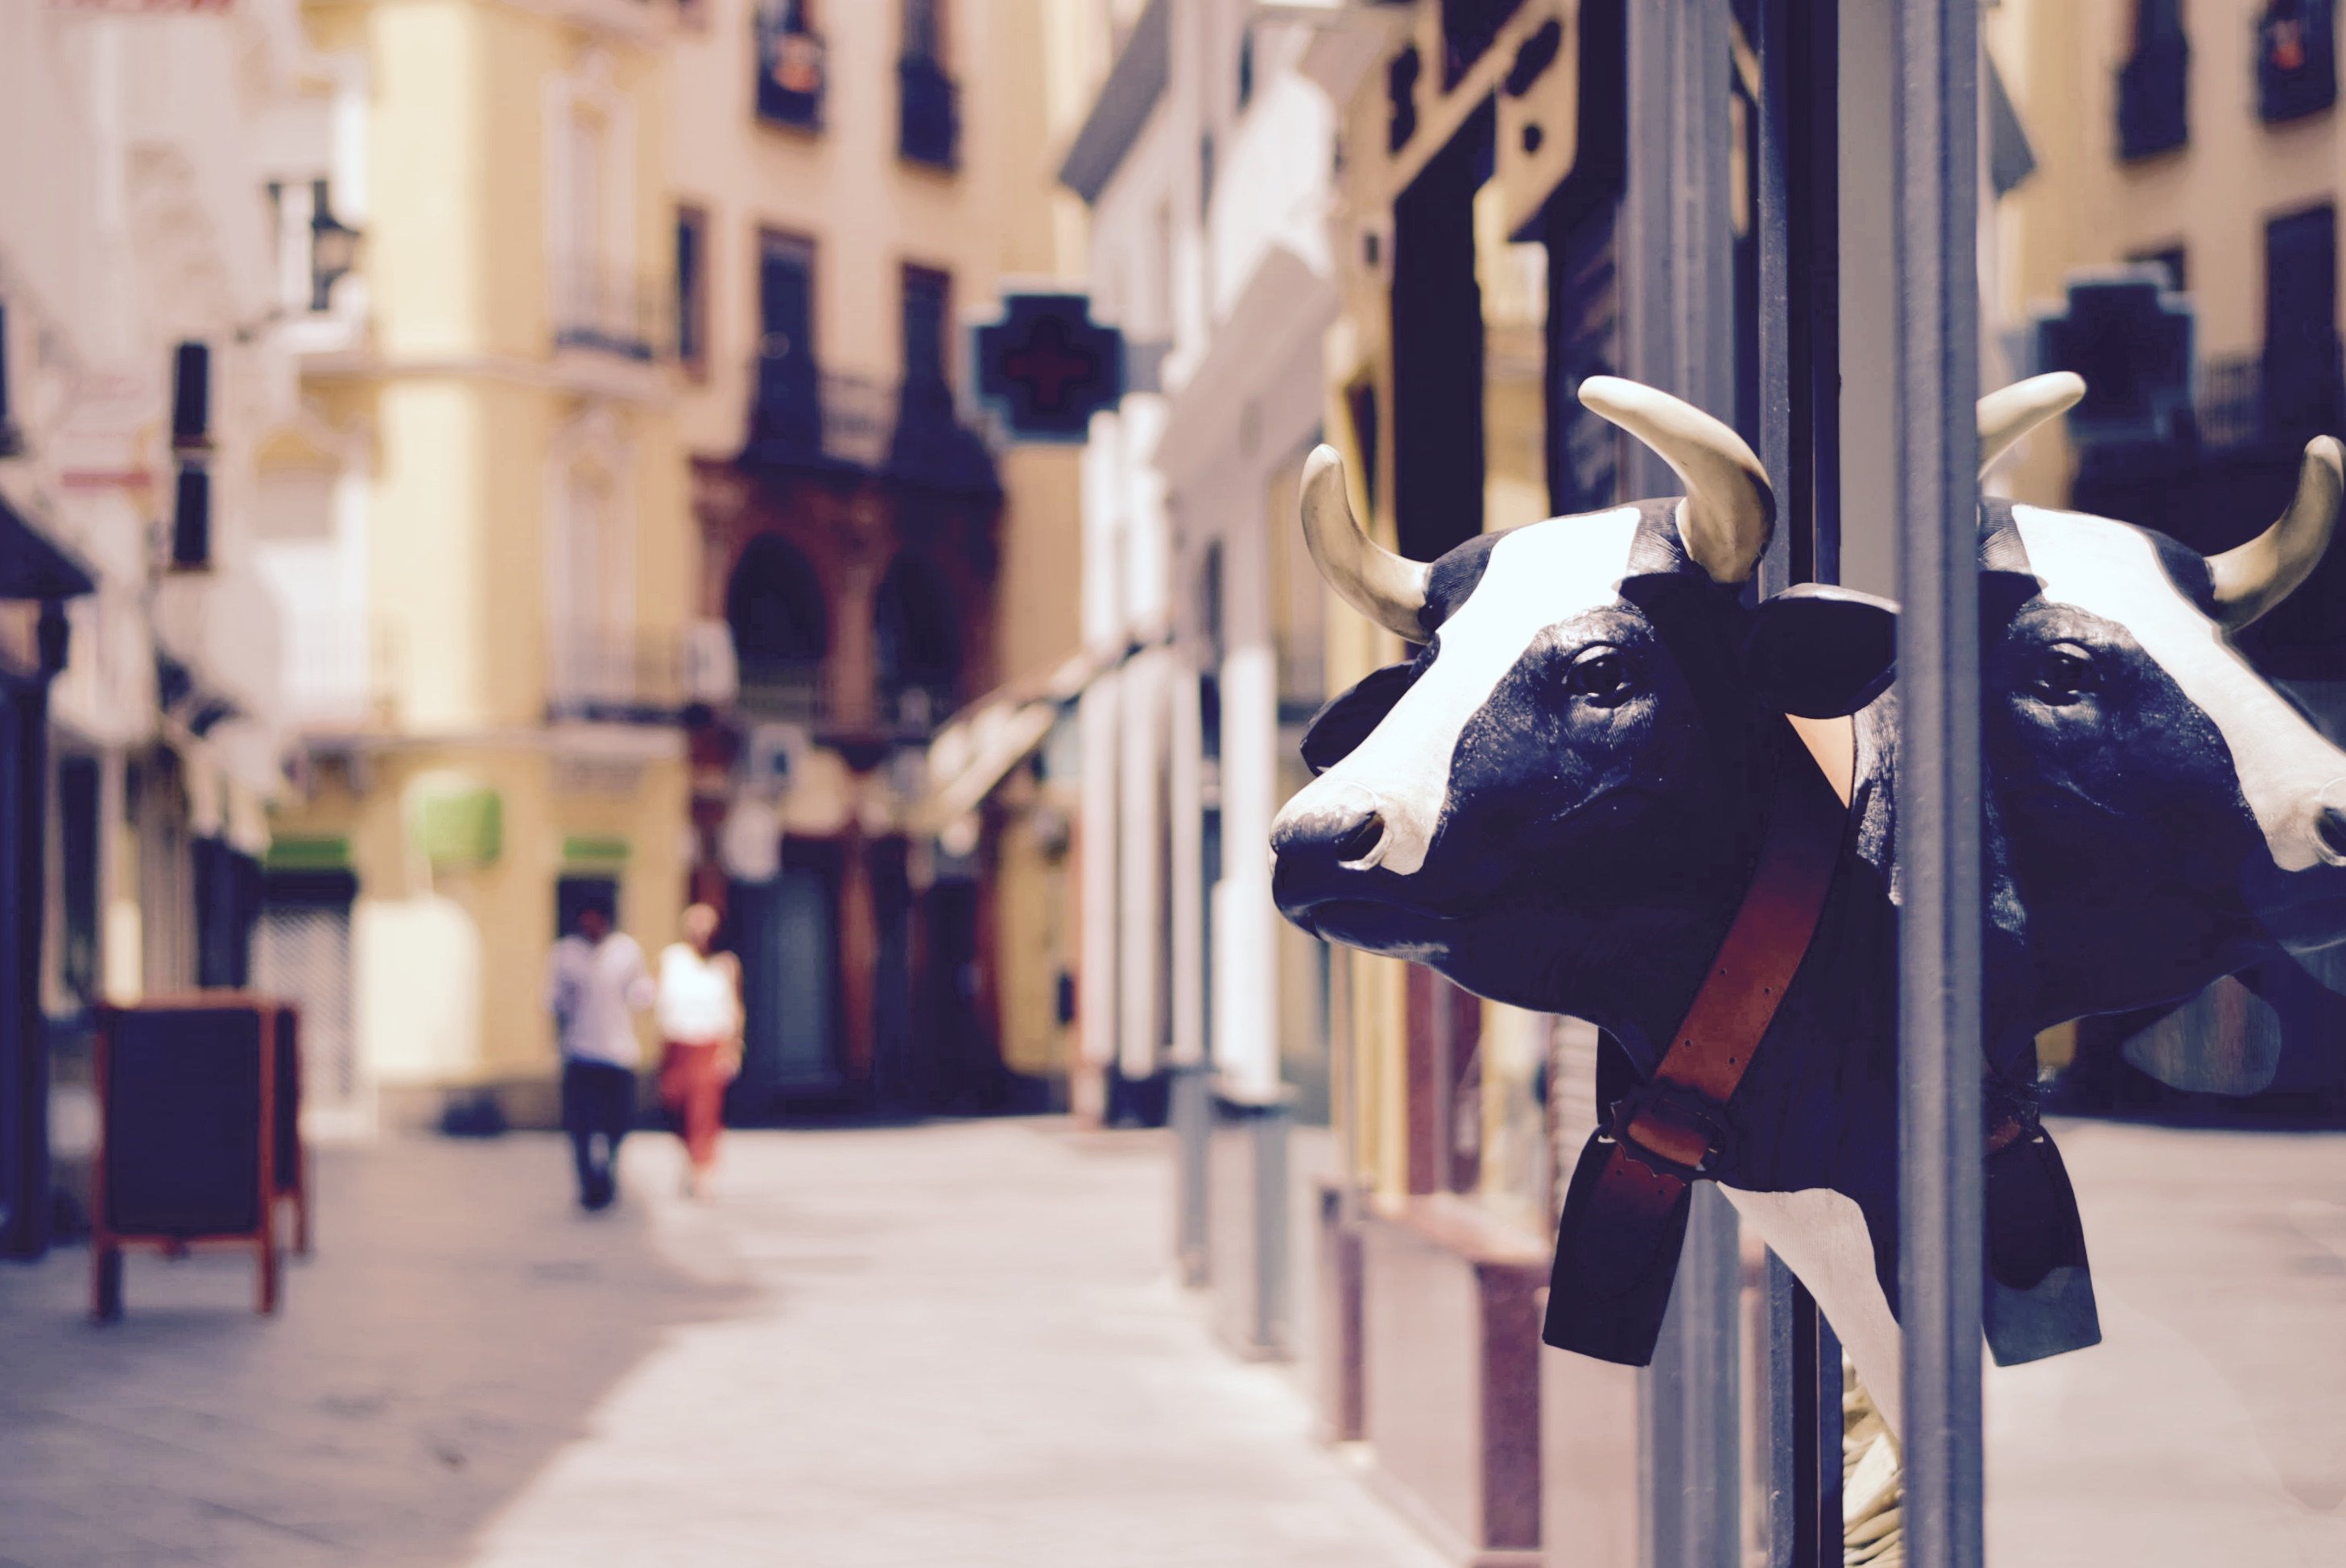
man, walking, winter, blur, people, woman, road, street, town, building, city, urban, pavement, downtown, travel, statue, spring, reflection, cow, color, blue, church, clothing, tourism, close up, outdoors, art, focus, buildings, daylight, windows, infrastructure, photograph, nonbuilding structure